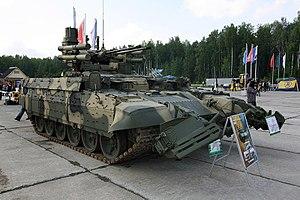
Le BMPT est un véhicule de combat d'infanterie en combat urbain et d'escorte russe basé sur le châssis du char de combat T-72, mais qui passe par la suite au chassis Armata. Présenté en 1997 il est actuellement proposé à l'exportation par la Russie. Son nom signifie : véhicule de combat de soutien de chars.